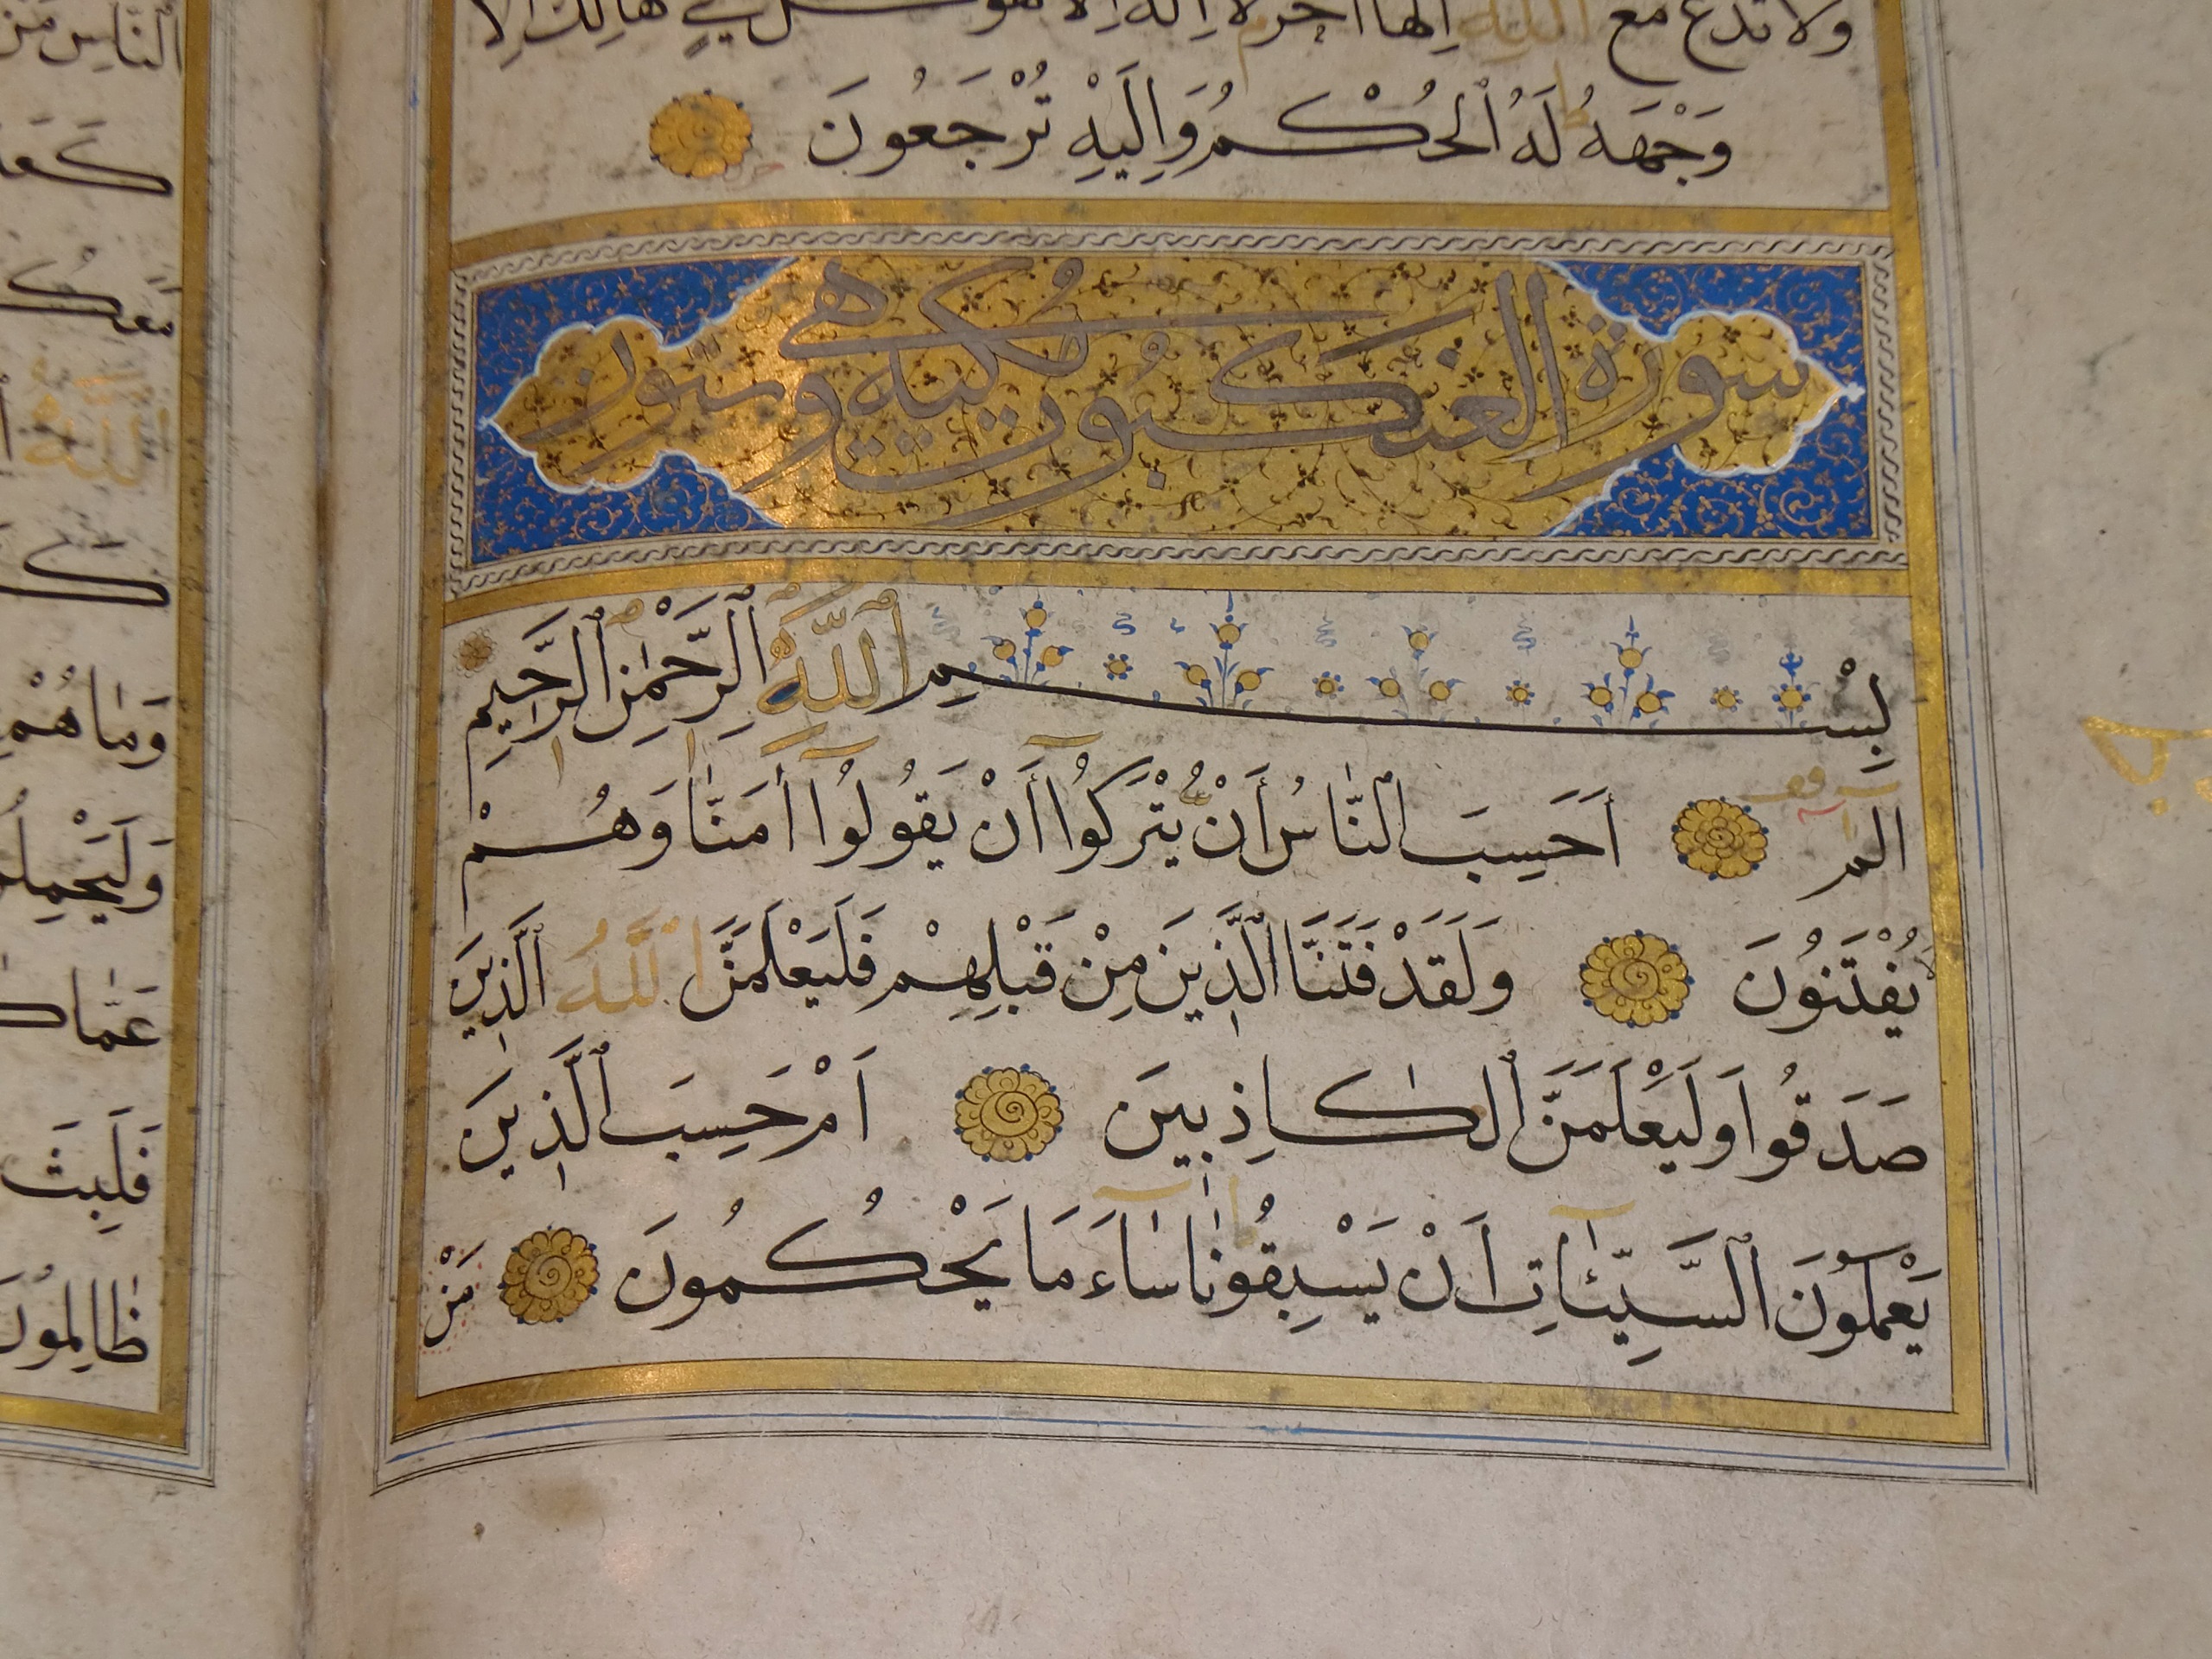
book, religion, pray, font, art, prayer, history, islam, holy, calligraphy, carving, gilded, arabic, stele, alanya, quran, ancient history, commemorative plaque